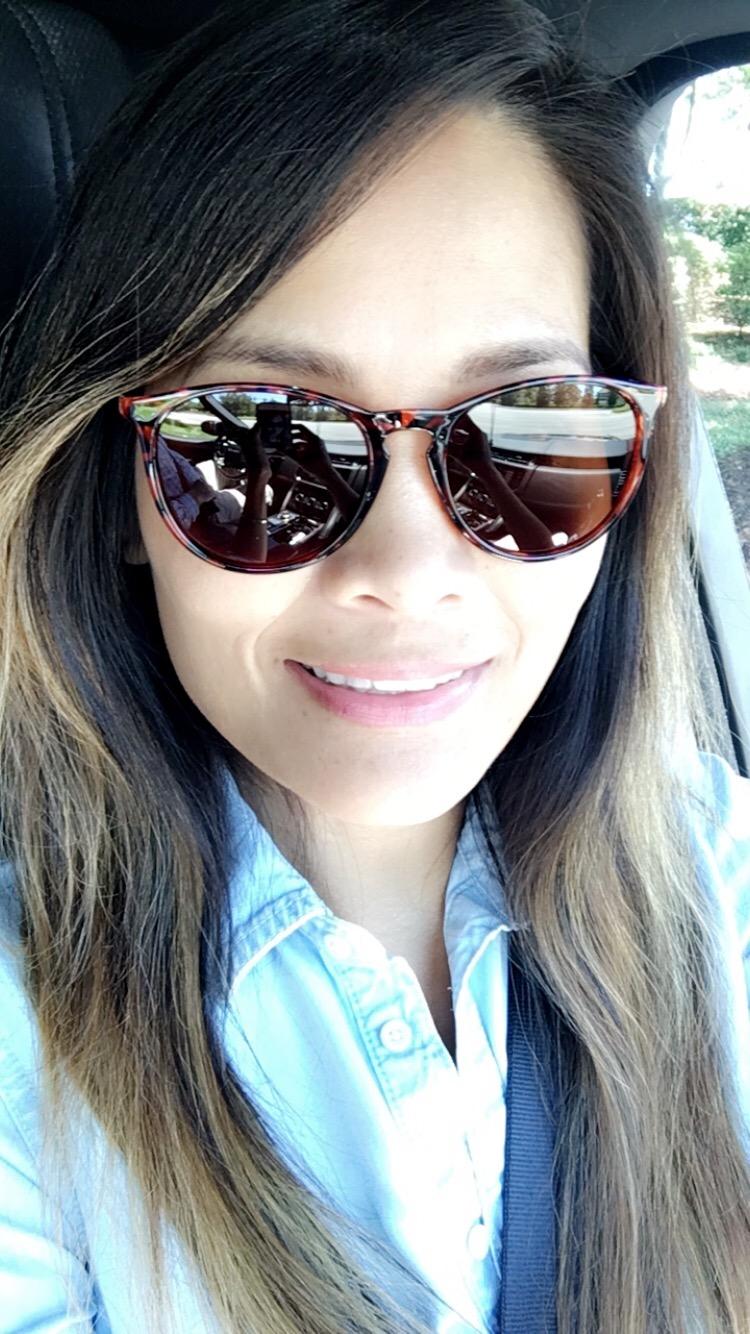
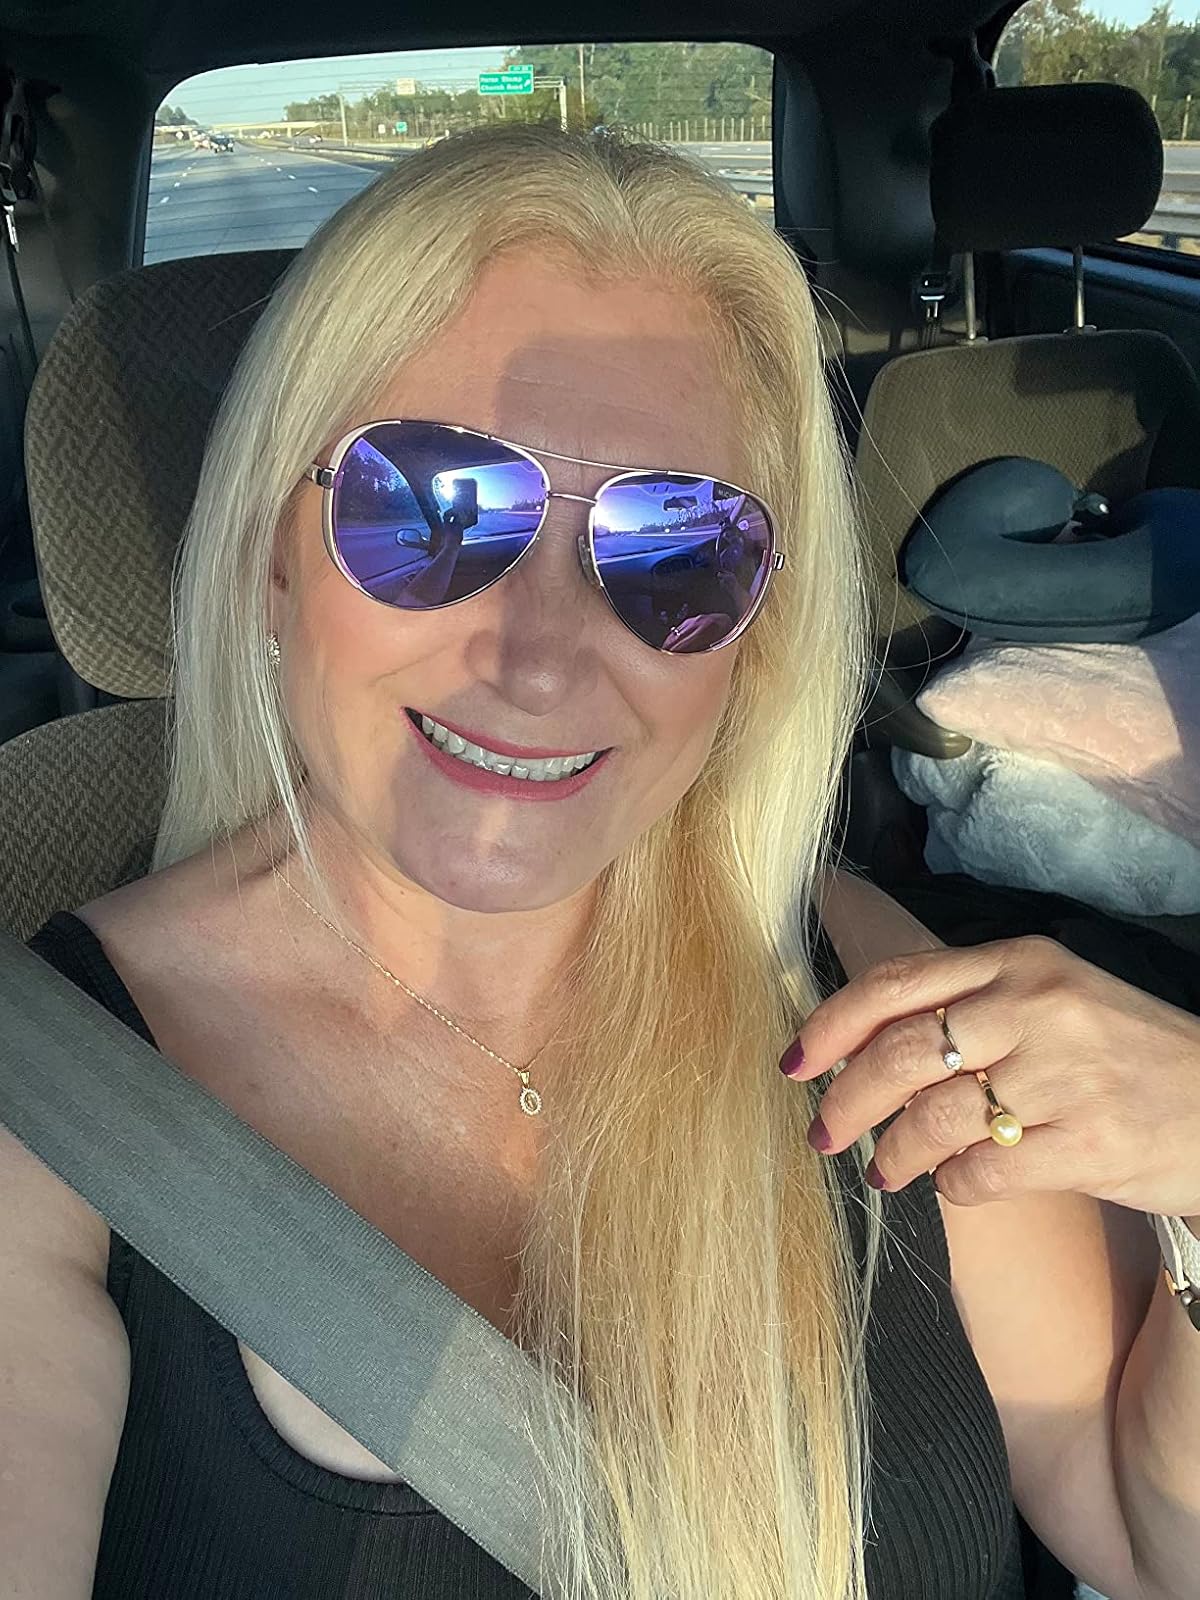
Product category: accessories_sunglasses
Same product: no